Devender Goud

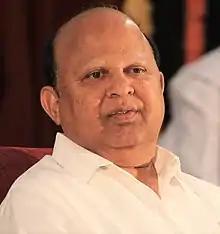
Goud in 2015

Tulla Devender Goud is an Indian politician from the Telugu Desam Party. He founded the Nava Telangana Praja Party (NTP) to fight for separate statehood for the Telangana region in Andhra Pradesh, but later returned to his parent outfit.